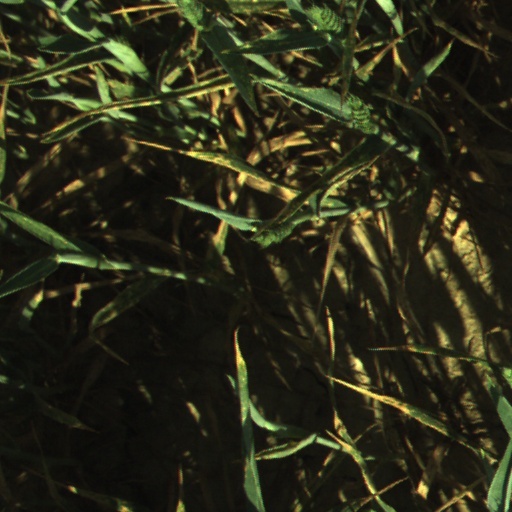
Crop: wheat